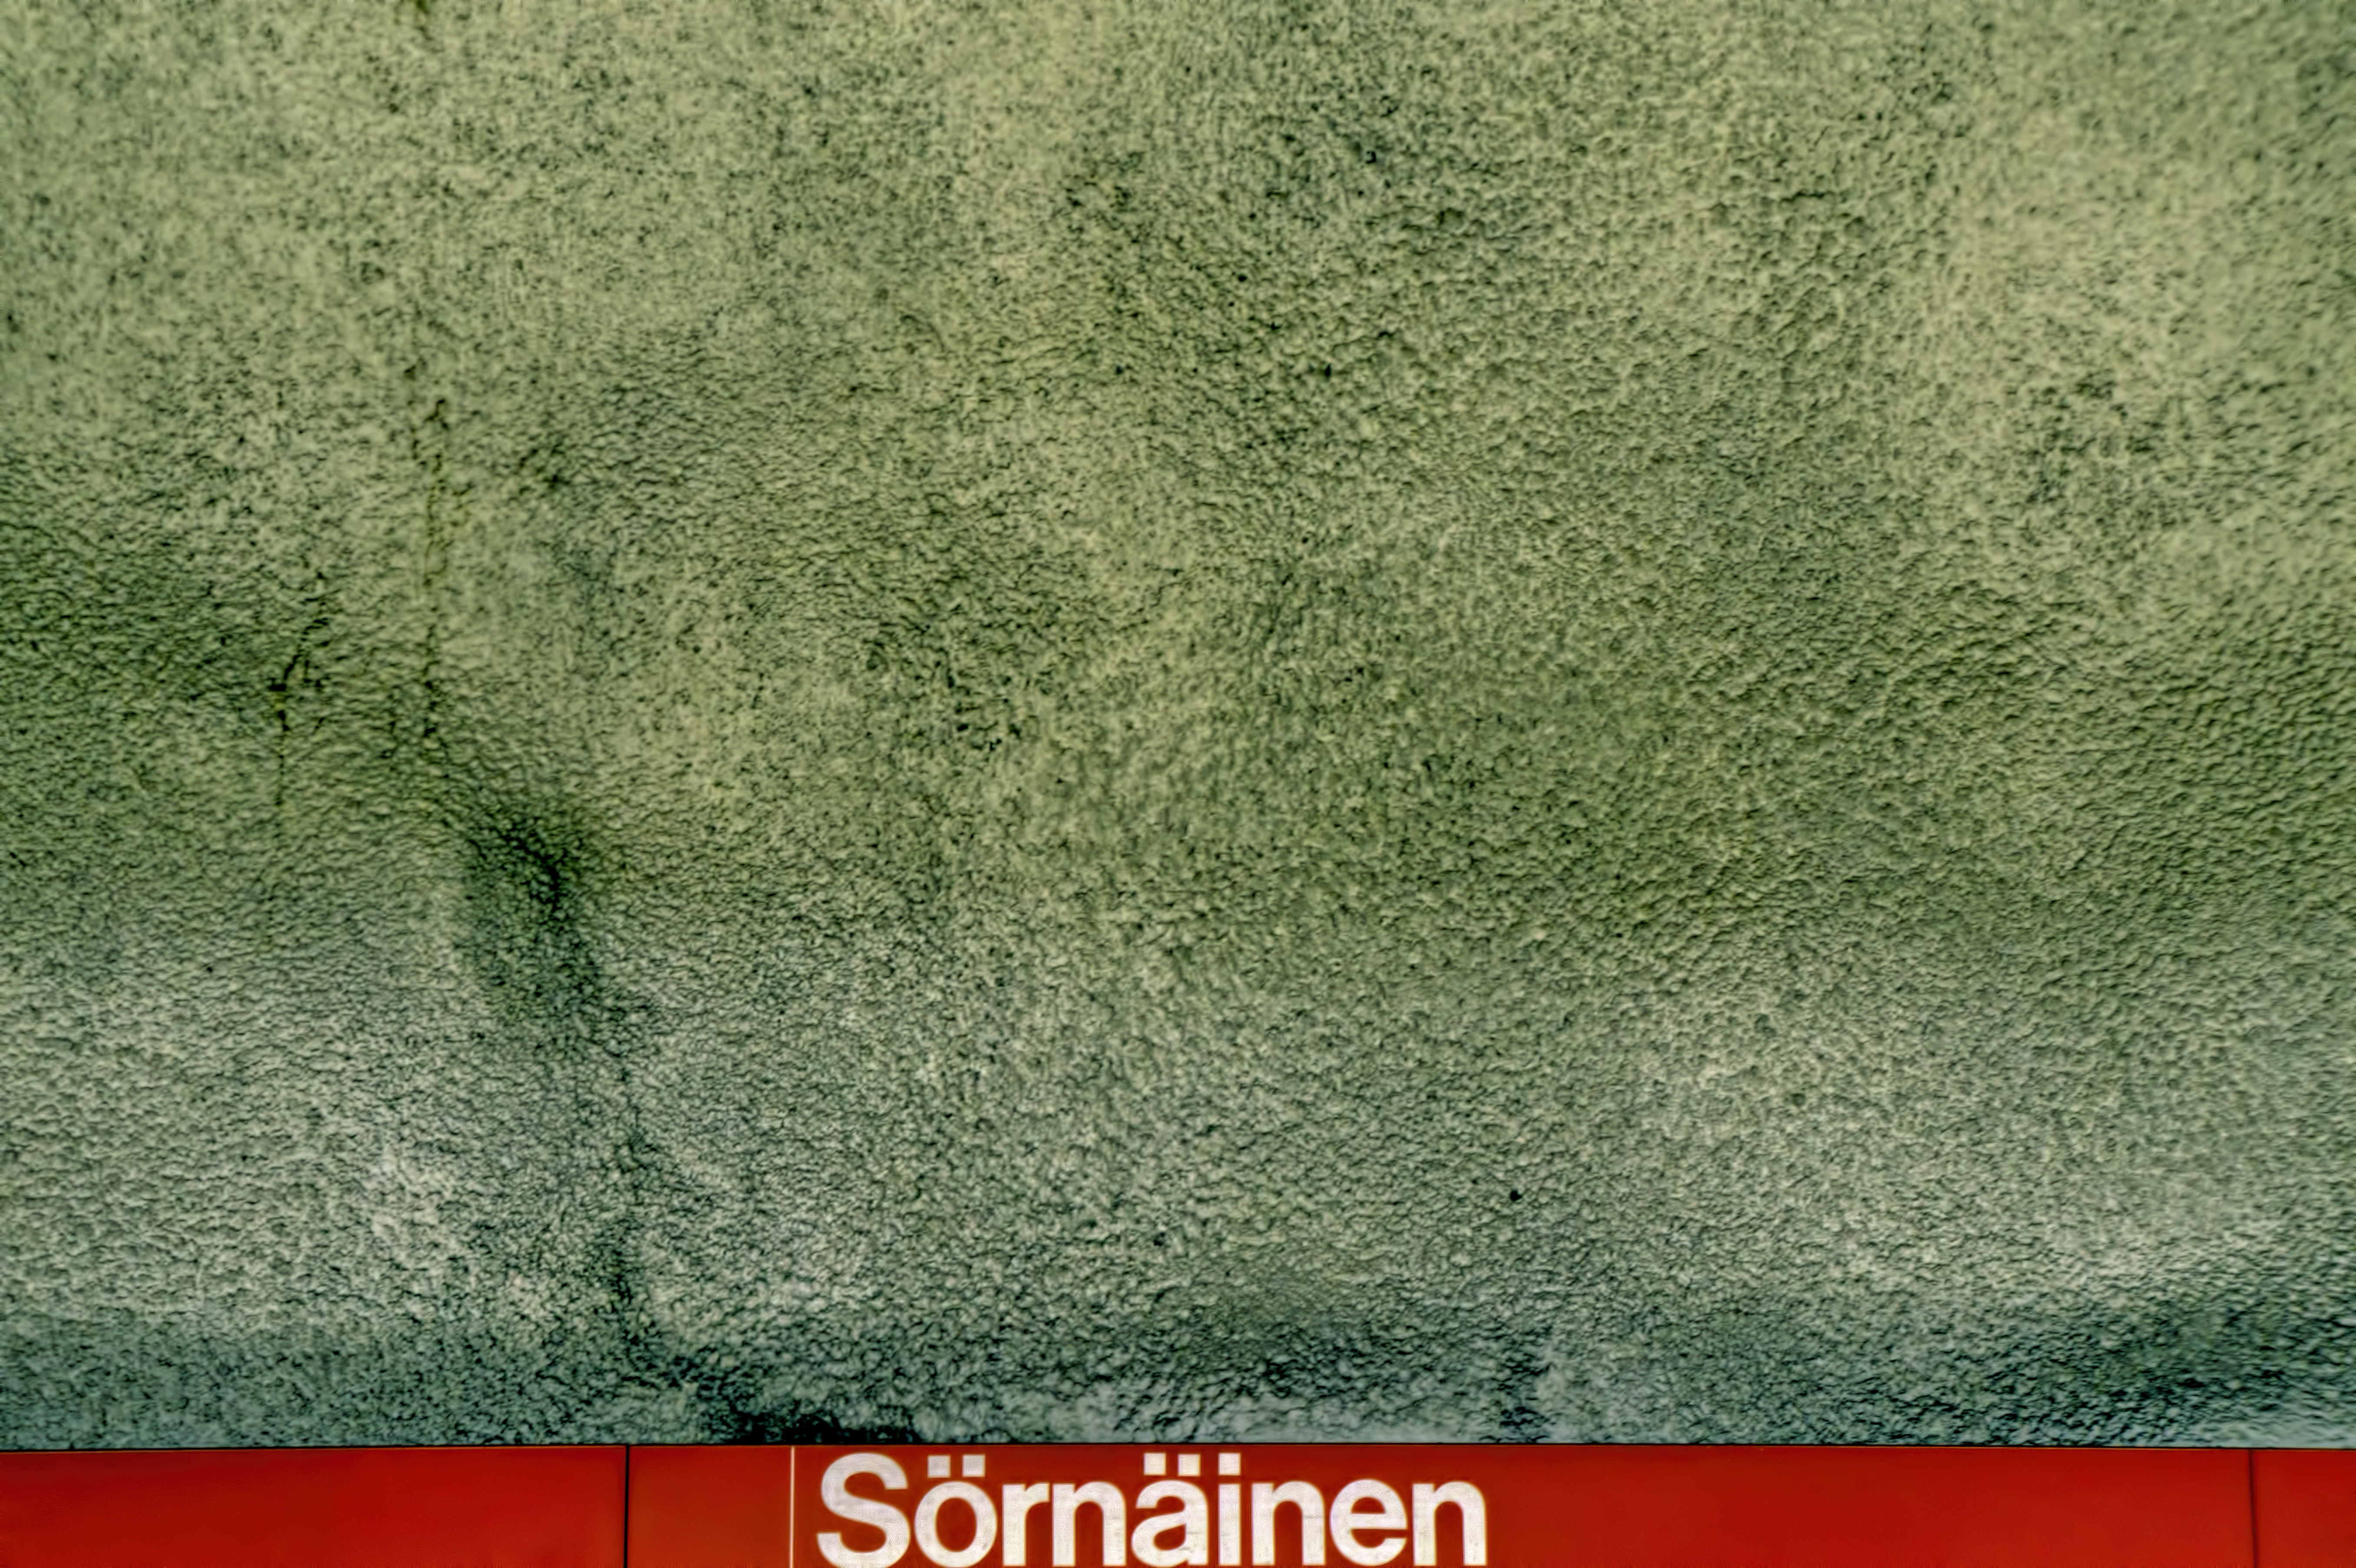
wall, subway, metro, underground, station, cool image, sony, finland, helsinki, alpha, cool photo, i, 3000, ilce, ilce3000, 3000k, ilce3000k, s rn inen